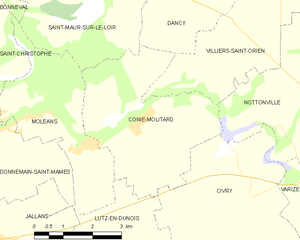
Carte de Conie-Molitard et des communes limitrophes.
Conie-Molitard est une commune française située dans le département d'Eure-et-Loir en région Centre-Val de Loire.